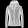
Label: Coat